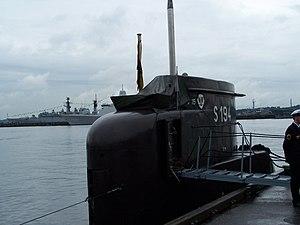
Voici une liste des classes de sous-marins militaires :